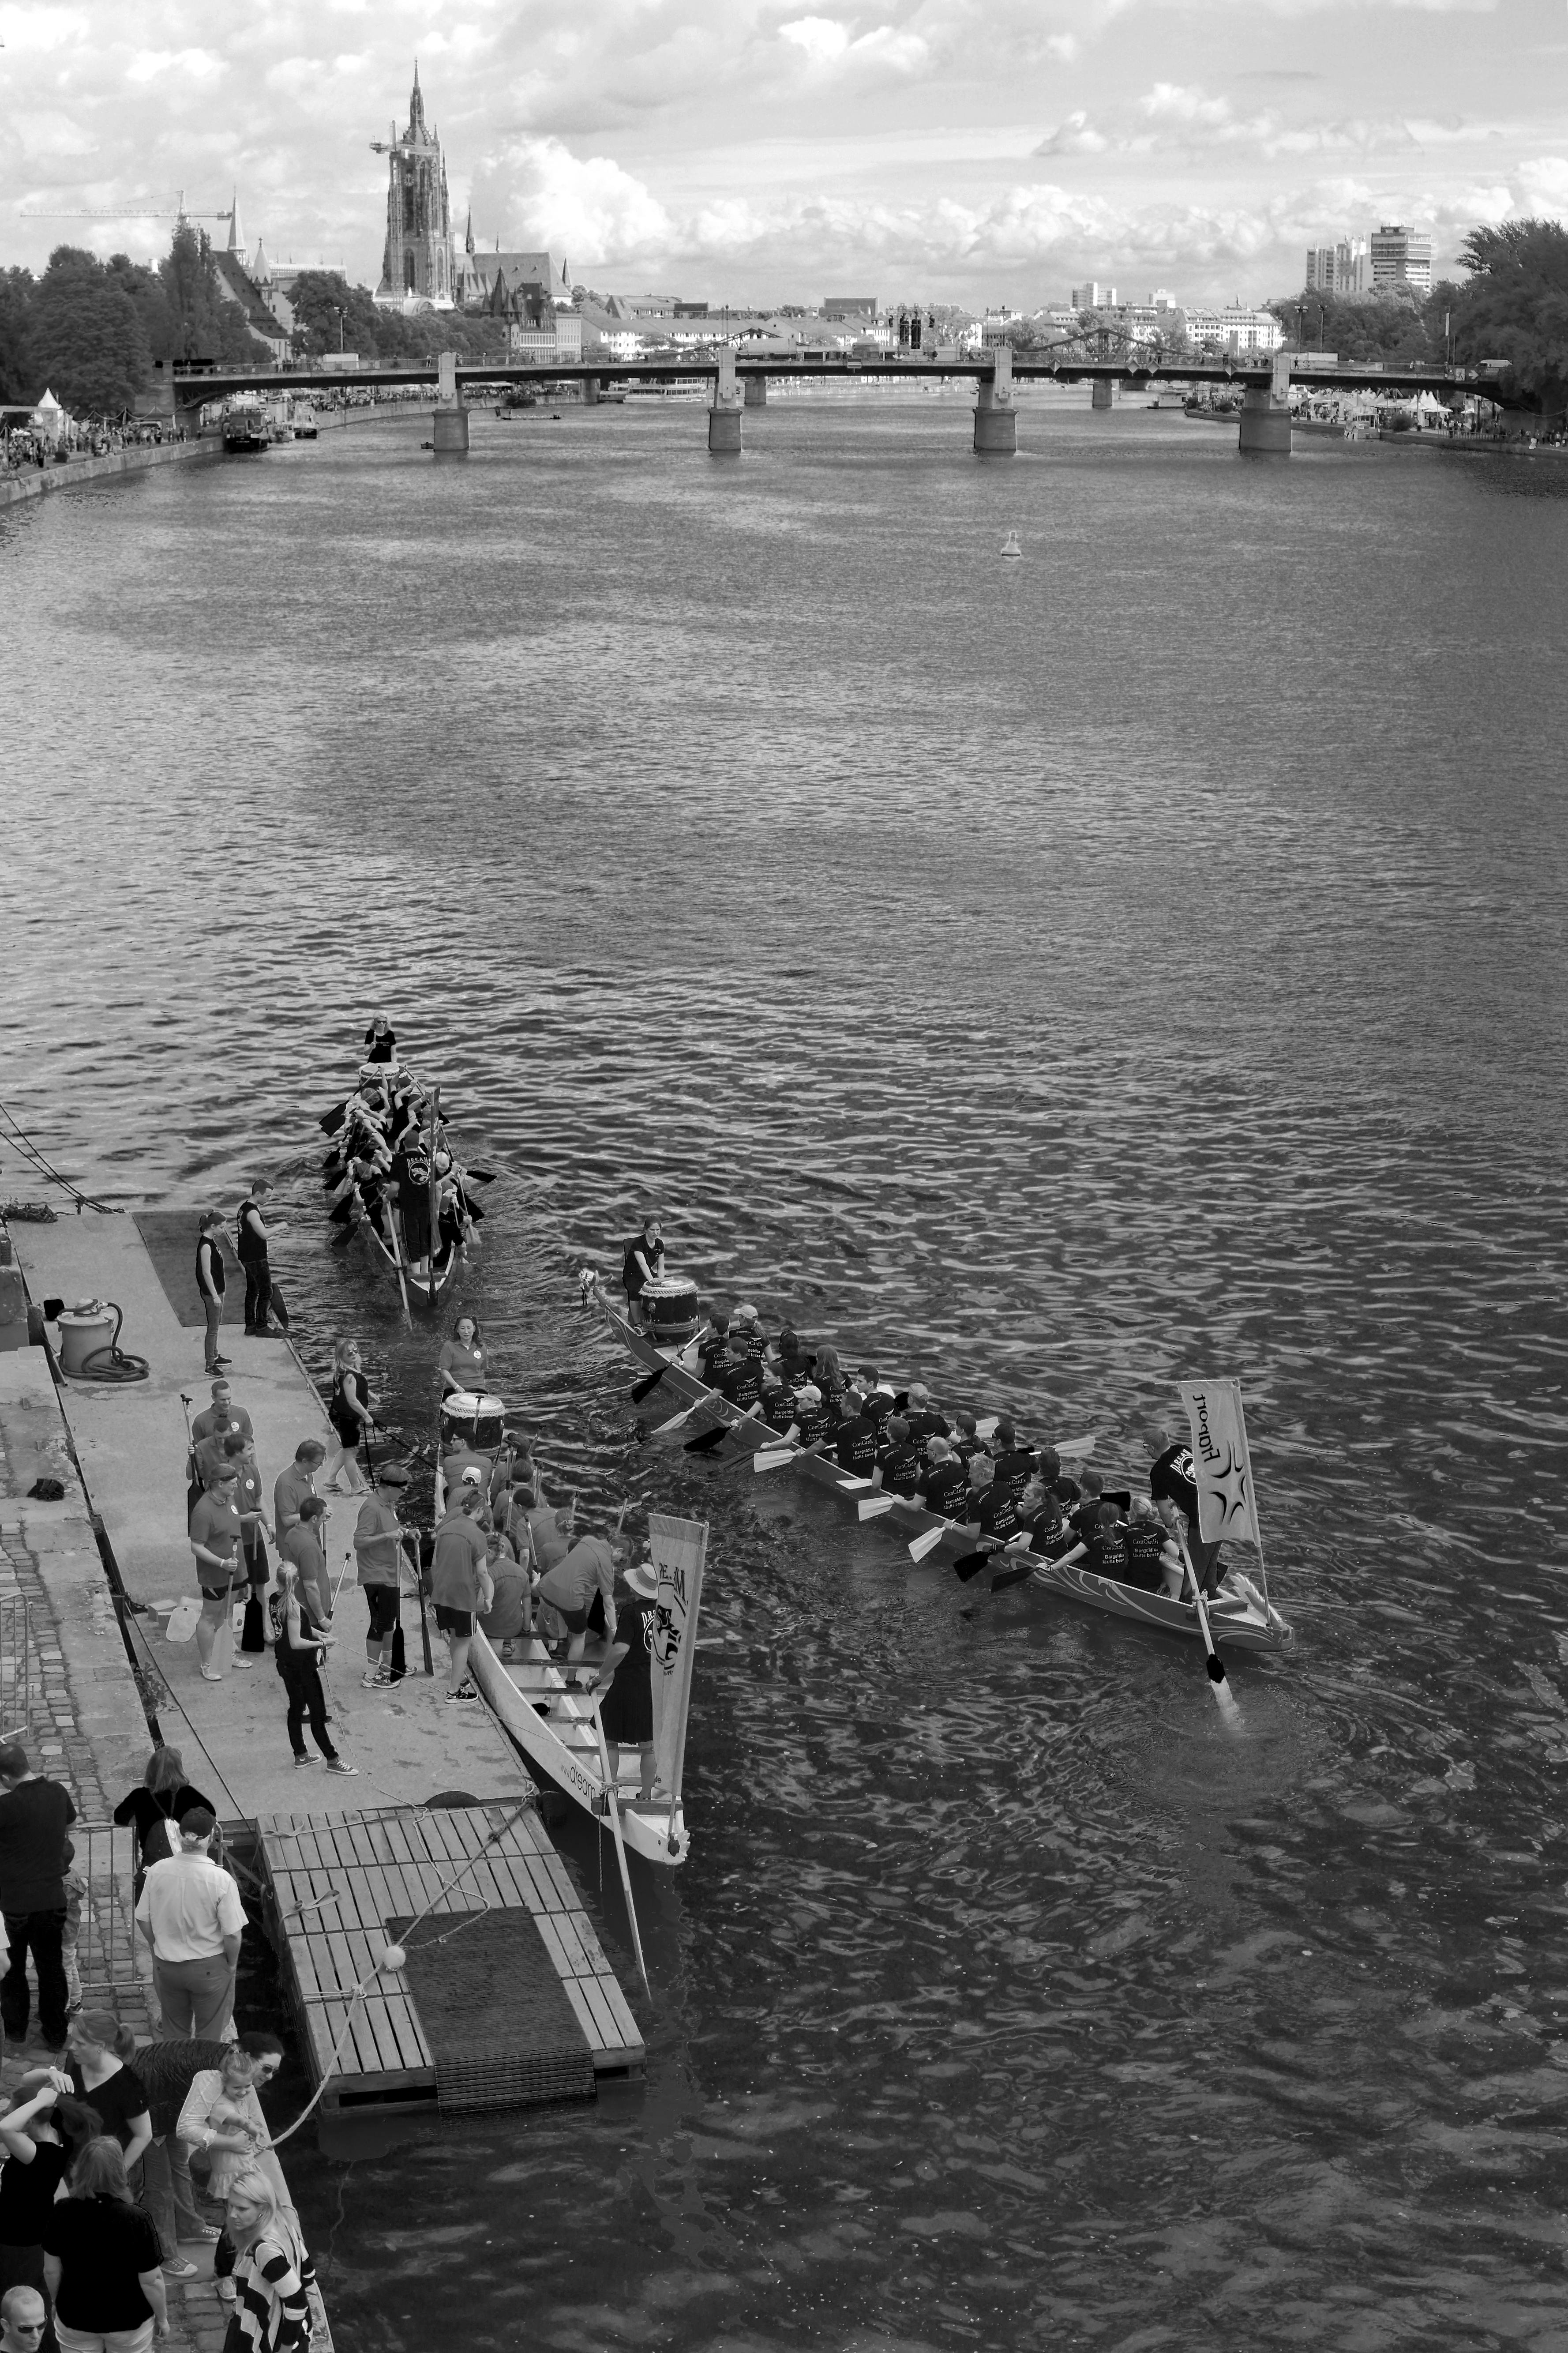
sea, dock, black and white, people, boat, pier, river, ship, boot, vehicle, monochrome, waterway, streetphotography, bw, blackandwhite, blackwhite, germany, alemania, allemagne, sw, schwarzweiss, schwarzweis, main, navy, fluss, flohmarkt, watercraft, battleship, frankfurtmain, frankfurtammain, frankfurtam, frankfurtamain, germania, hesse, hassia, hessen, leute, frankfurt, schwarzweissfotografie, schwarzweisfotografie, fleamarket, museumsuferfest, rudern, ruderwettbewerb, monochrome photography